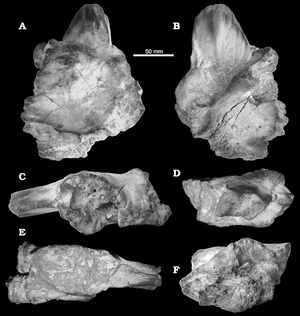
Sauroniops est un genre éteint de dinosaures théropodes de la famille des Carcharodontosauridae qui vivait au Maroc durant le Cénomanien, il y a environ entre 99 et 93 millions d'années.